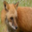
Label: fox